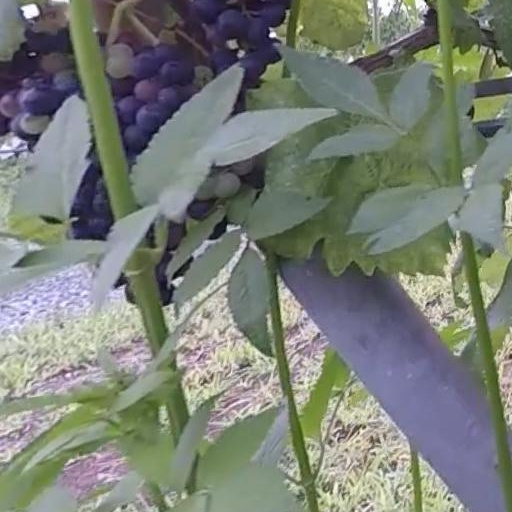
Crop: grape